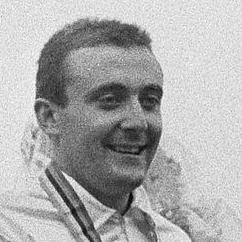
Age: 22